Menzion

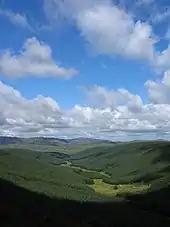
Over Menzion with the ruined shepherd's cottage at low centre right in the valley of the Menzion Burn

Menzion lies along the Menzion burn, being separated into Nether Menzion and Over Menzion. Nether Menzion lies at the foot of the burn near the Fruid road. The burn is surrounded on both sides by commercial forestry which is set back to reduce the immediate impact of the acidic run-off. Over Menzion, which was formerly a shepherd's abode, is now abandoned.